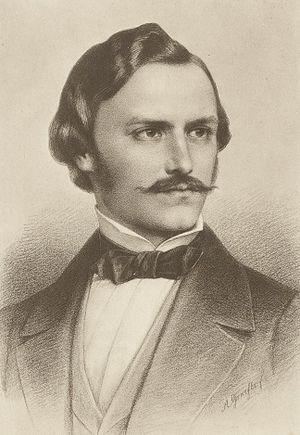
L'Homme qui voulut être roi est une nouvelle de Rudyard Kipling parue en 1888. Elle raconte l'histoire de deux aventuriers britanniques peu scrupuleux du Raj britannique, qui projettent de devenir rois du Kafiristan, une région reculée de l'Afghanistan. La nouvelle a été publiée pour la première fois dans The Phantom 'Rickshaw and Other Tales. Elle est également parue dans Wee Willie Winkie and Other Child Stories, ainsi que dans de nombreux autres recueils de nouvelles de l'auteur. Enfin, elle a été adaptée sur différents supports à plusieurs reprises.